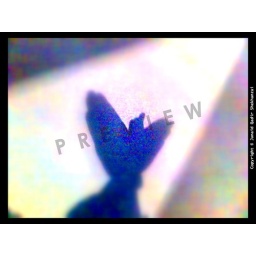
Using your hands and making a bird or dog figure in the shadow is fun.